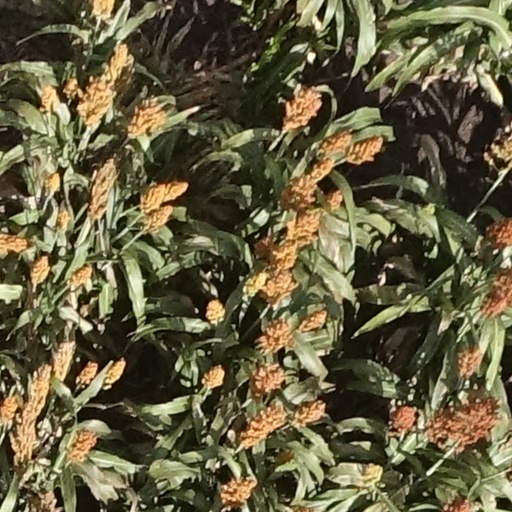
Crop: sorghum